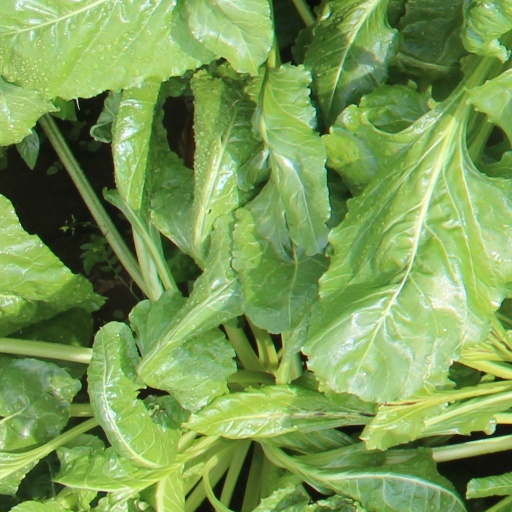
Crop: sugar beet